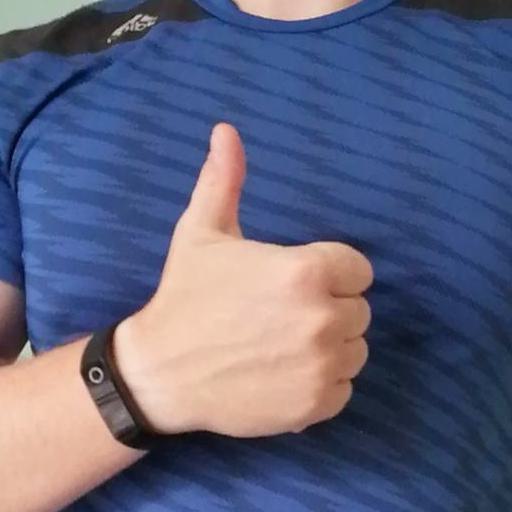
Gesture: like